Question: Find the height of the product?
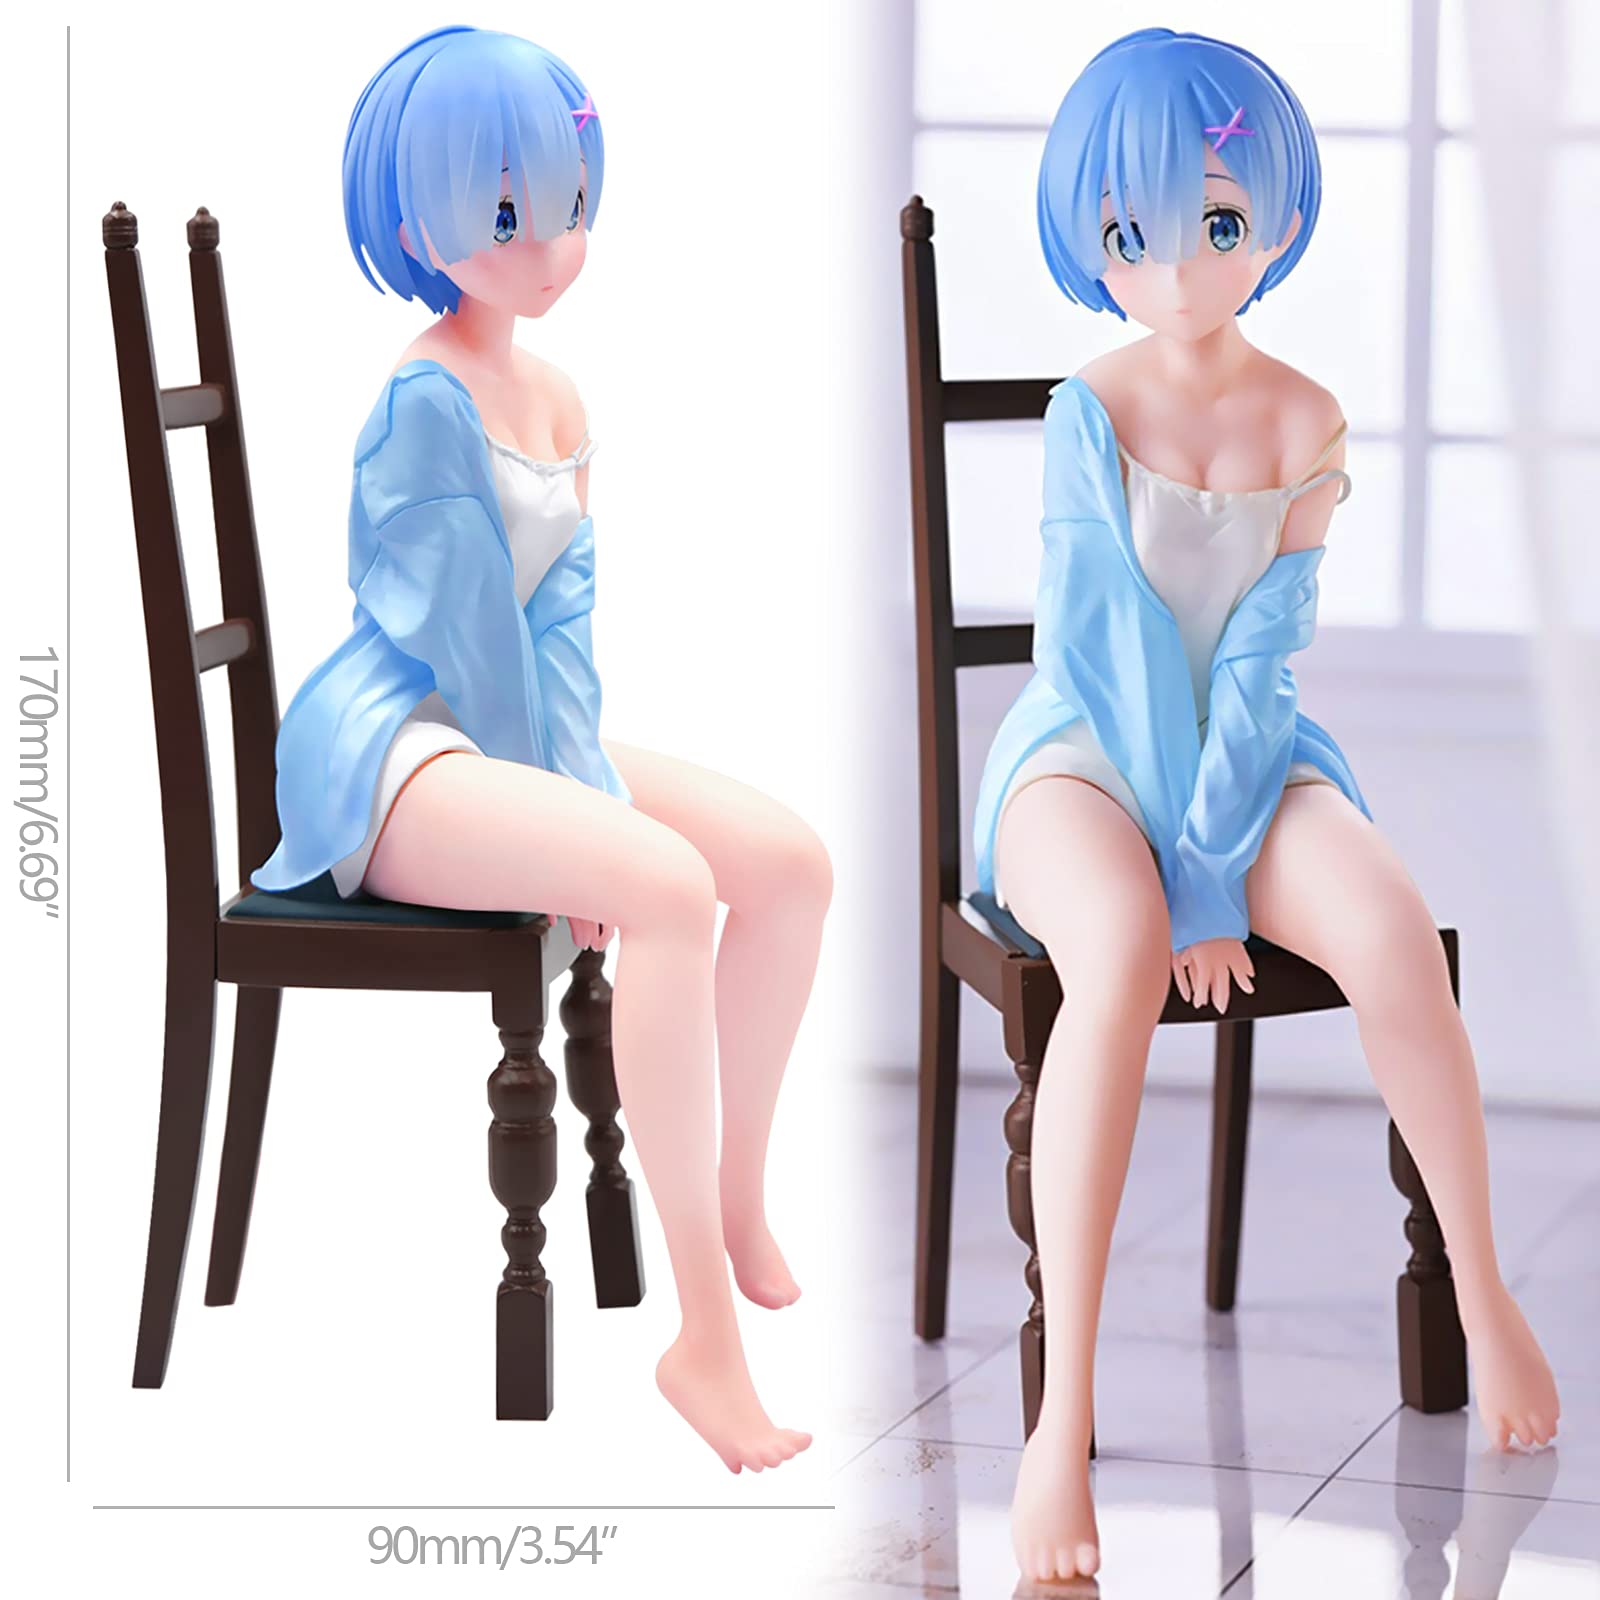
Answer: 170.0 millimetre